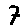
Label: 7